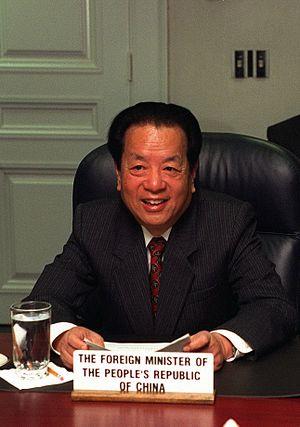
Le vice-Premier ministre du Conseil des affaires de l'État de la république populaire de Chine est un membre important du gouvernement chinois dont l'objectif est d'assister le Premier ministre. En règle générale, le titre est porté par plusieurs personnes à la fois qui supervisent chacune plusieurs domaines de l'administration. Le premier vice-Premier ministre assure l'intérim en cas d'incapacité du Premier ministre.
Qian Qichen est un homme politique et diplomate chinois, ancien ministre des Affaires étrangères.